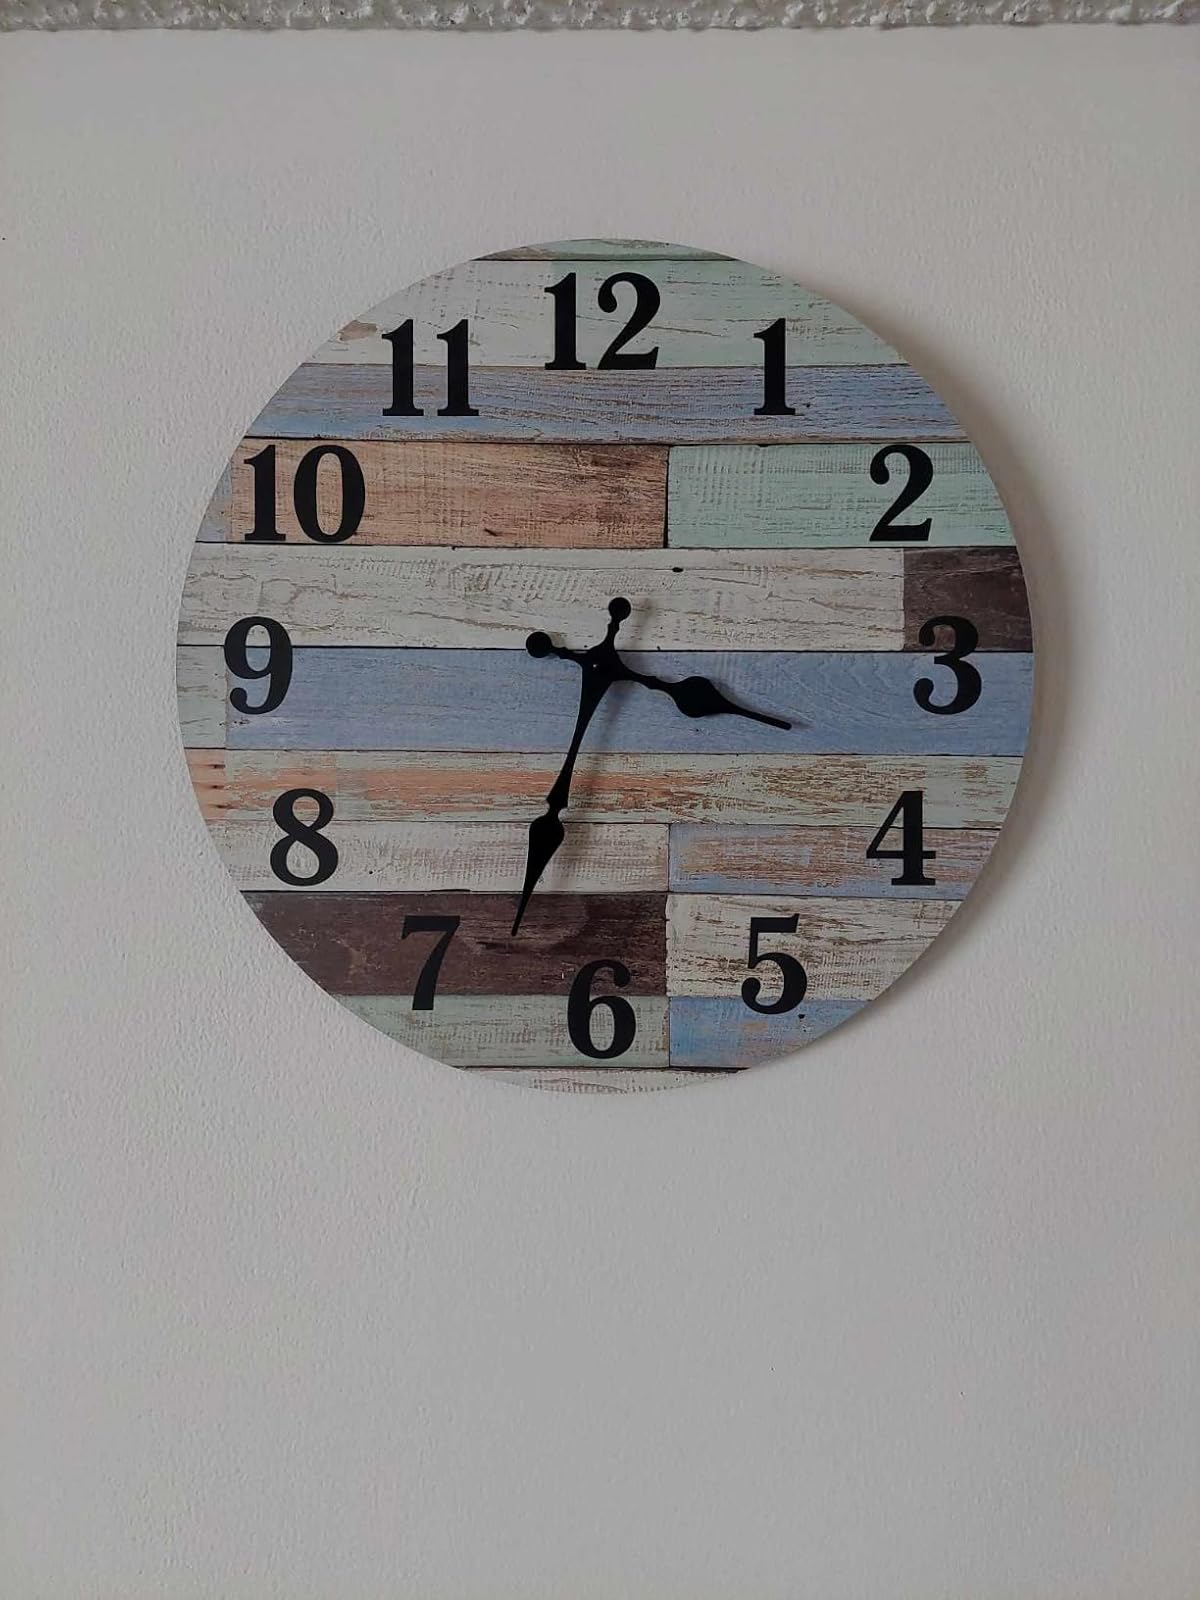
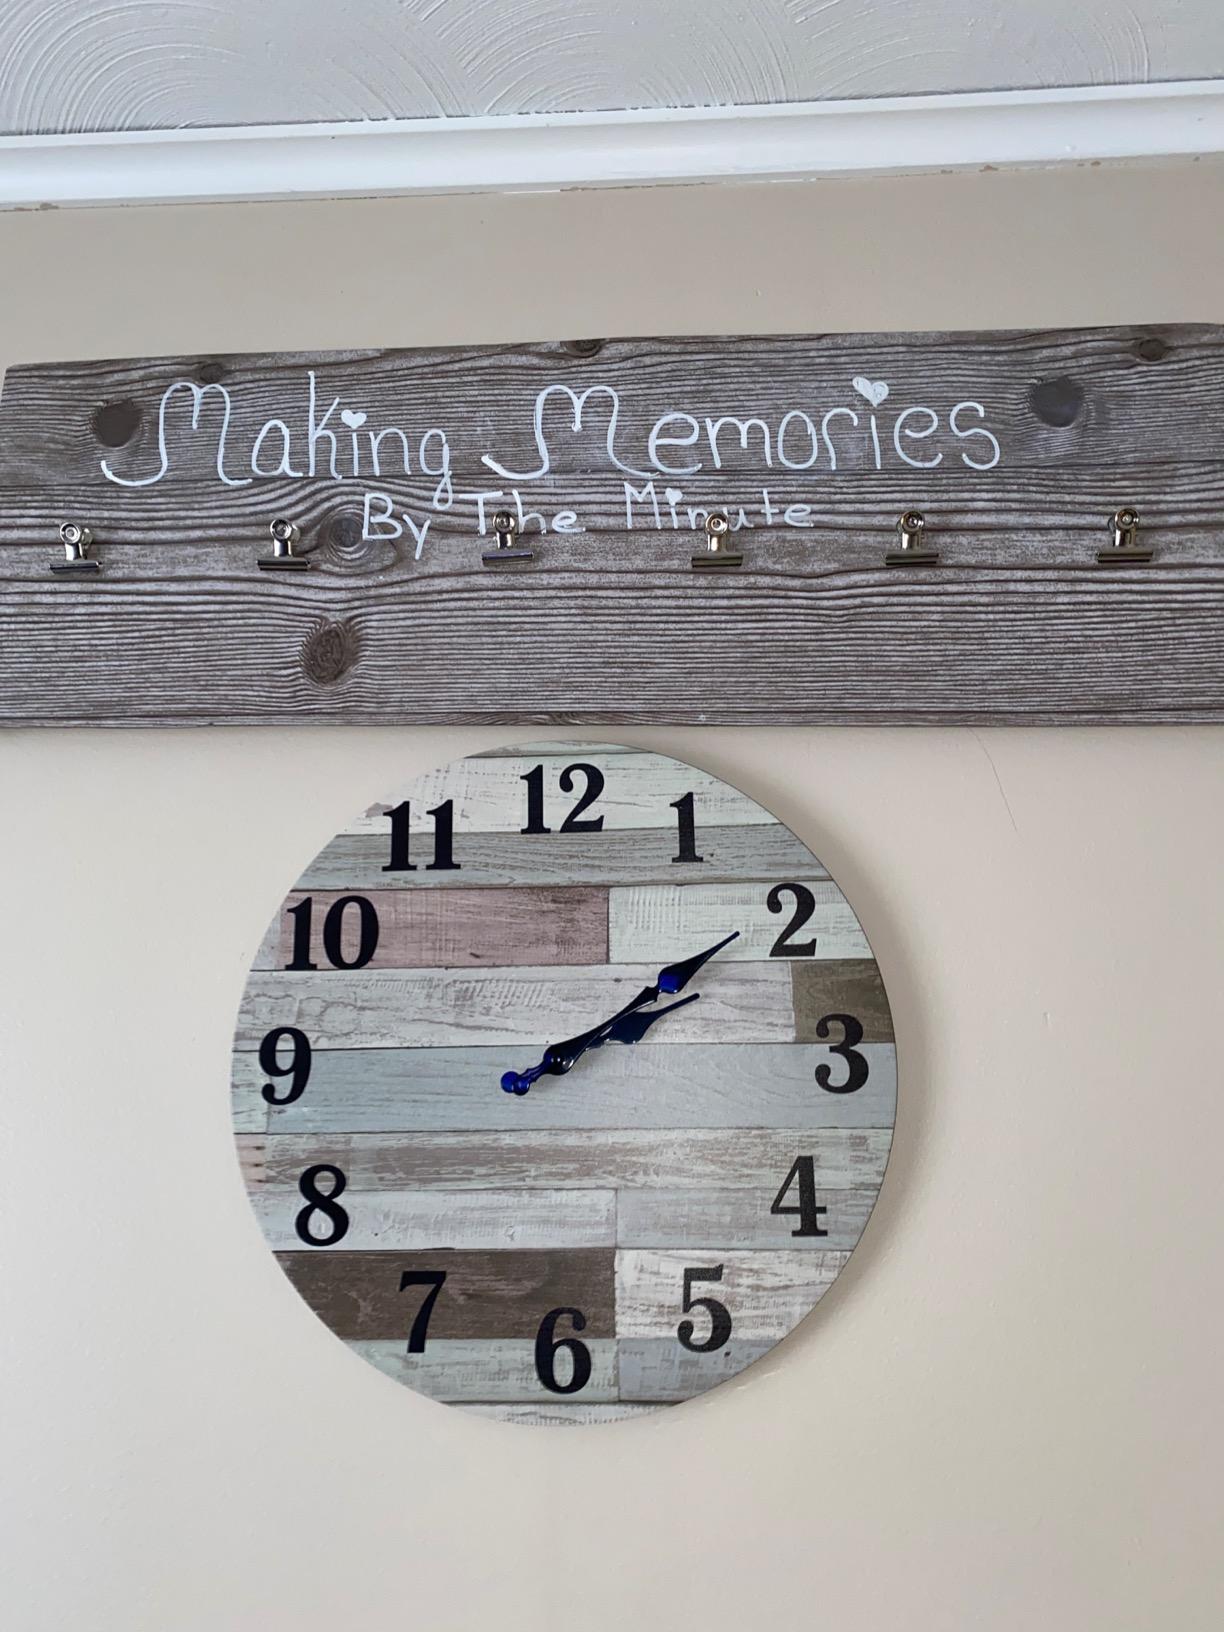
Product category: clock
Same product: yes